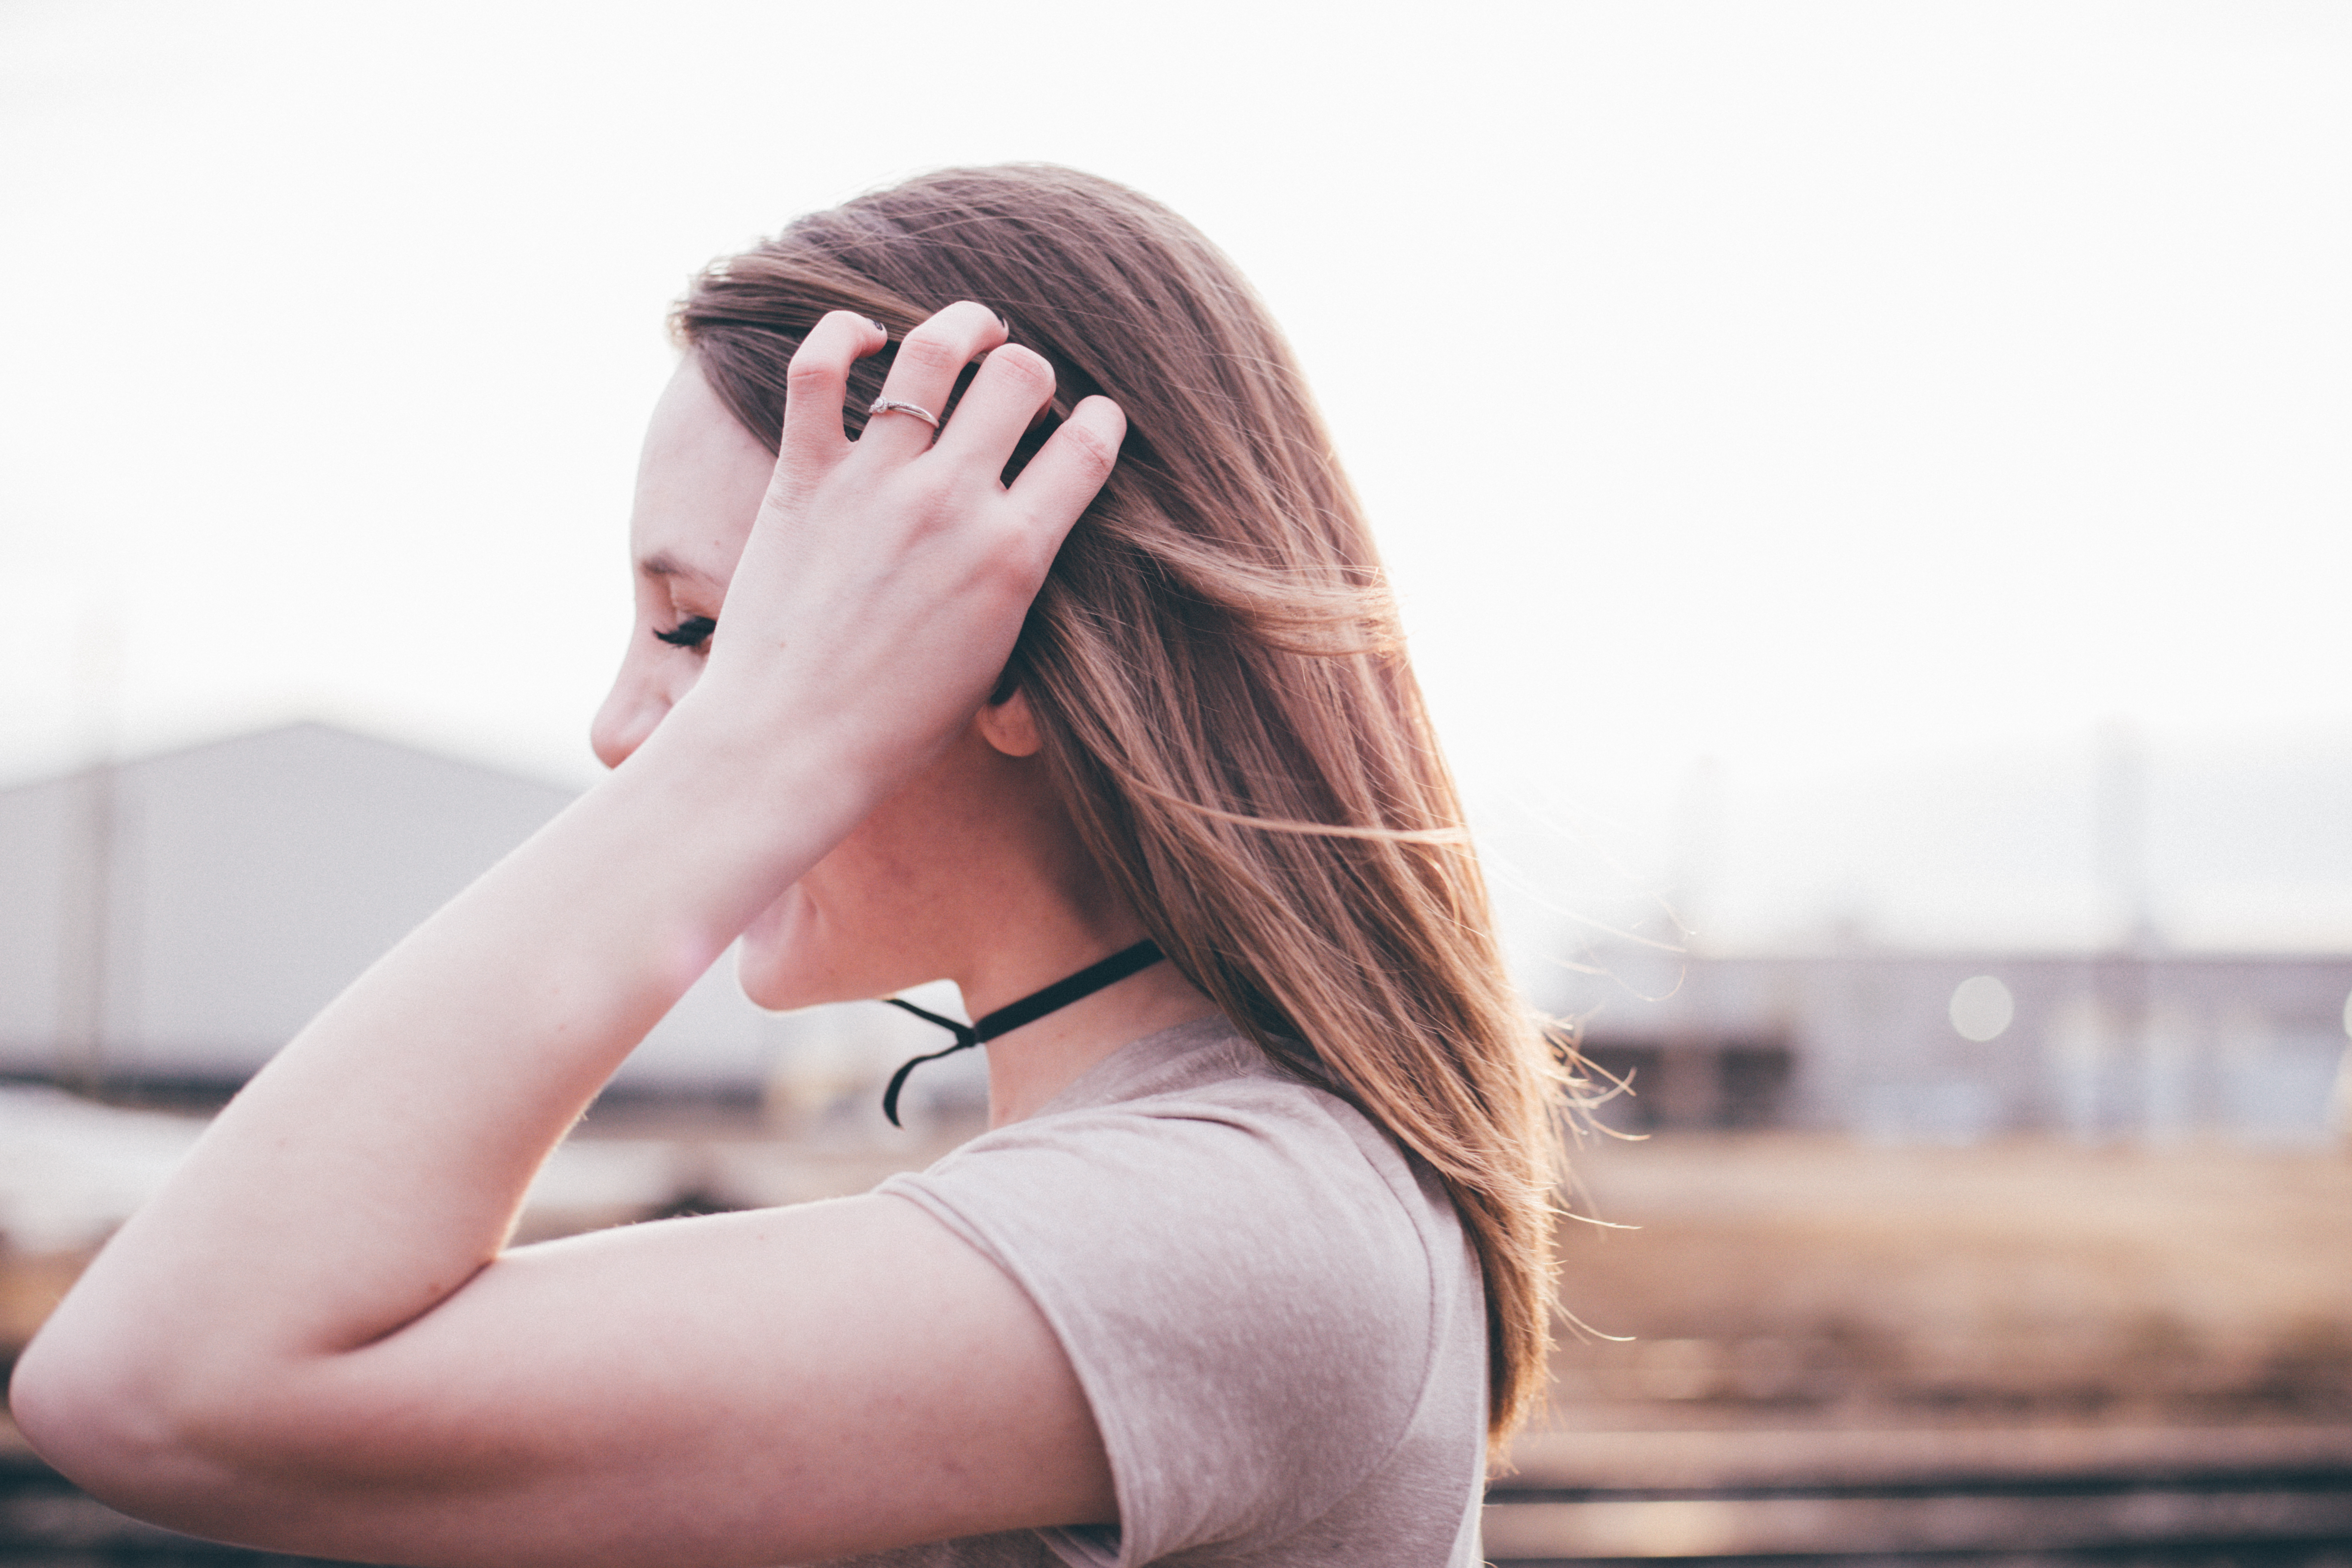
hand, girl, woman, hair, photography, female, leg, portrait, model, fashion, lady, arm, hairstyle, long hair, human body, black hair, eye, photograph, beauty, blond, interaction, photo shoot, brown hair, sense, portrait photography, art model